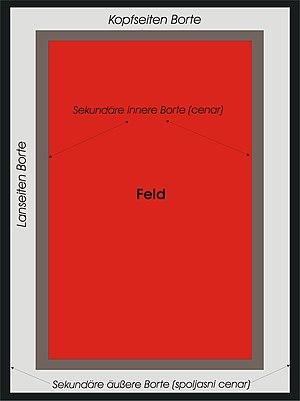
Les Kilims de Pirot sont une manufacture à Pirot en Serbie.